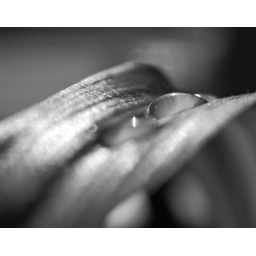
a water drop, on a leaf, in black and white....yes, happy cliche saturday! :)